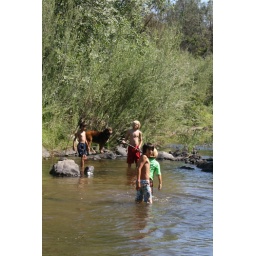
The boys in the river up in Coarsegold